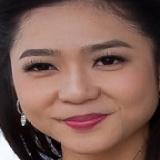
ca sĩ Hà Thanh Xuân